Downtown Bentonville

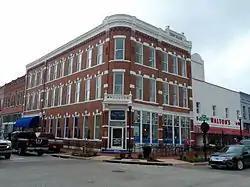
The former Terry Block Building, with original Walton 5 & 10 facade visible on the right

The Benton County Courthouse has been the home of Benton County government since it was built by Albert O. Clark in 1928. The Classical Revival structure features keystones, round-topped windows, and the inscription "Sovereignty rests with the people" in a large concrete block above the main entrance. The structure was added to the NRHP in 1988, along with many other historical structures in Benton County.